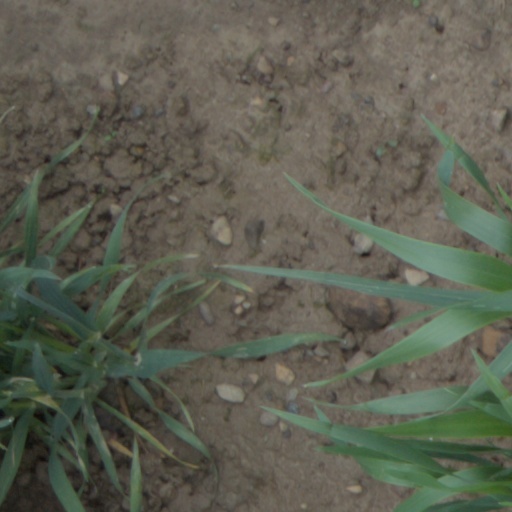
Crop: wheat